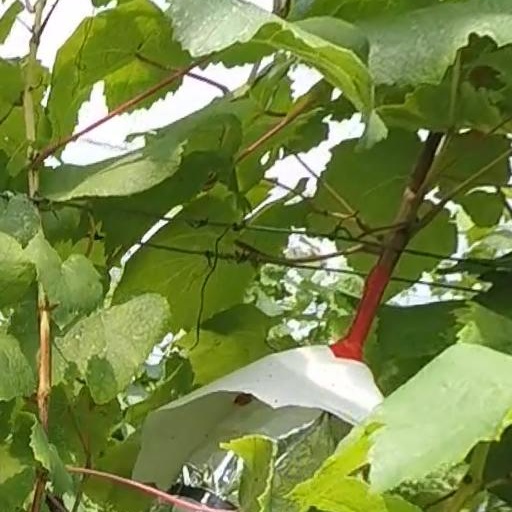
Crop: grape